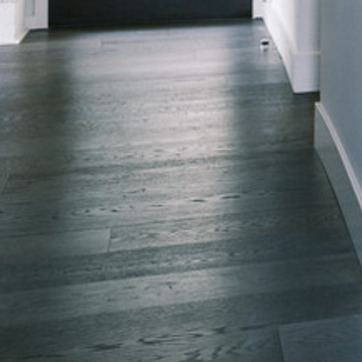
Material: wood